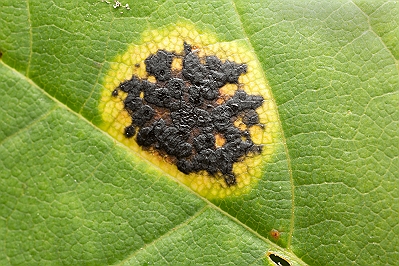
Plant: Maple
Disease: maple tar spot